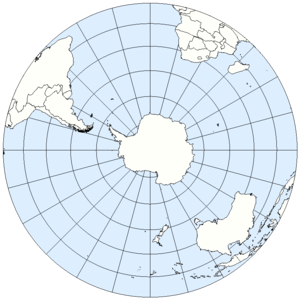
En géographie, le 70ᵉ parallèle sud est le parallèle joignant les points de la surface de la Terre dont la latitude est égale à 70° sud.
La ligne de changement de date est une ligne imaginaire, à la surface de la Terre, qui zigzague autour du 180ᵉ méridien dans l'océan Pacifique ; son rôle est d'indiquer l'endroit où il est nécessaire de changer de date quand on la traverse.
En géographie, le 1ᵉʳ méridien ouest est le méridien joignant les points de la surface de la Terre dont la longitude est égale à 1° ouest.
En géographie, le 83ᵉ parallèle nord est le parallèle joignant les points de la surface de la Terre dont la latitude est égale à 83° nord.
Un premier méridien est un méridien qui, en cartographie, sert de référence de longitude, c’est-à-dire 0° de longitude, à l'échelle d'un corps céleste.
En géographie, le 82ᵉ parallèle nord est le parallèle joignant les points de la surface de la Terre dont la latitude est égale à 82° nord.
L'hémisphère sud, austral ou méridional est la moitié qui s'étend entre l'équateur et le pôle Sud d'une planète.
Le tropique du Capricorne est l'un des deux tropiques et l'un des cinq parallèles principaux indiqués sur les cartes terrestres. Il s'agit du parallèle de 23° 26′ 12,087″ S, 0° 00′ 00″ O de latitude sud, la latitude la plus méridionale sur laquelle il est possible d'apercevoir le Soleil directement au zénith, lors du solstice de décembre.
En géographie, le 89ᵉ parallèle nord est le parallèle joignant les points de la surface de la Terre dont la latitude est égale à 89° nord.
Le 160ᵉ méridien ouest est un méridien qui s'étire du Pôle Nord au Pôle Sud en traversant l'océan Arctique, l'Amérique du Nord, l'océan Pacifique, l'Océanie, l'océan Austral et l'Antarctique.
En géographie, le 60ᵉ parallèle sud est le parallèle joignant les points de la surface de la Terre dont la latitude est égale à 60° sud.